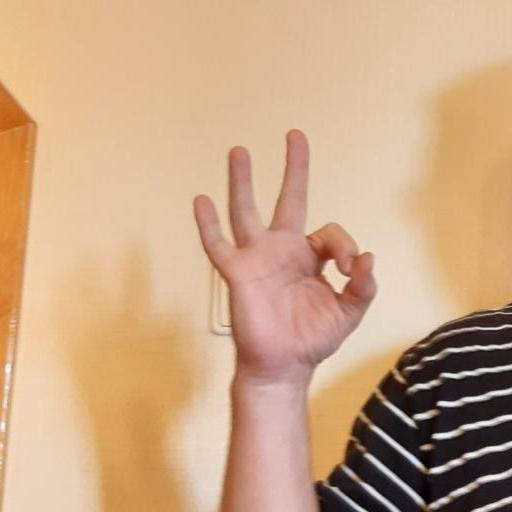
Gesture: ok